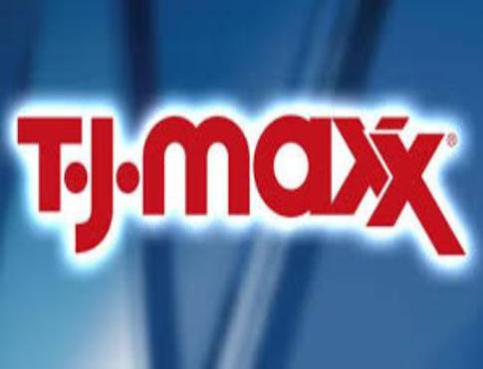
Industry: Others